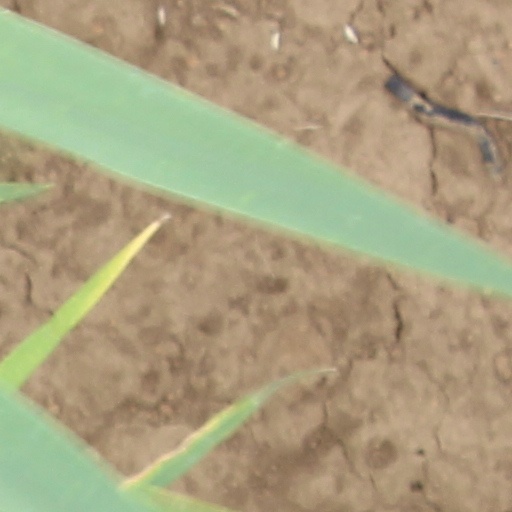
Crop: wheat